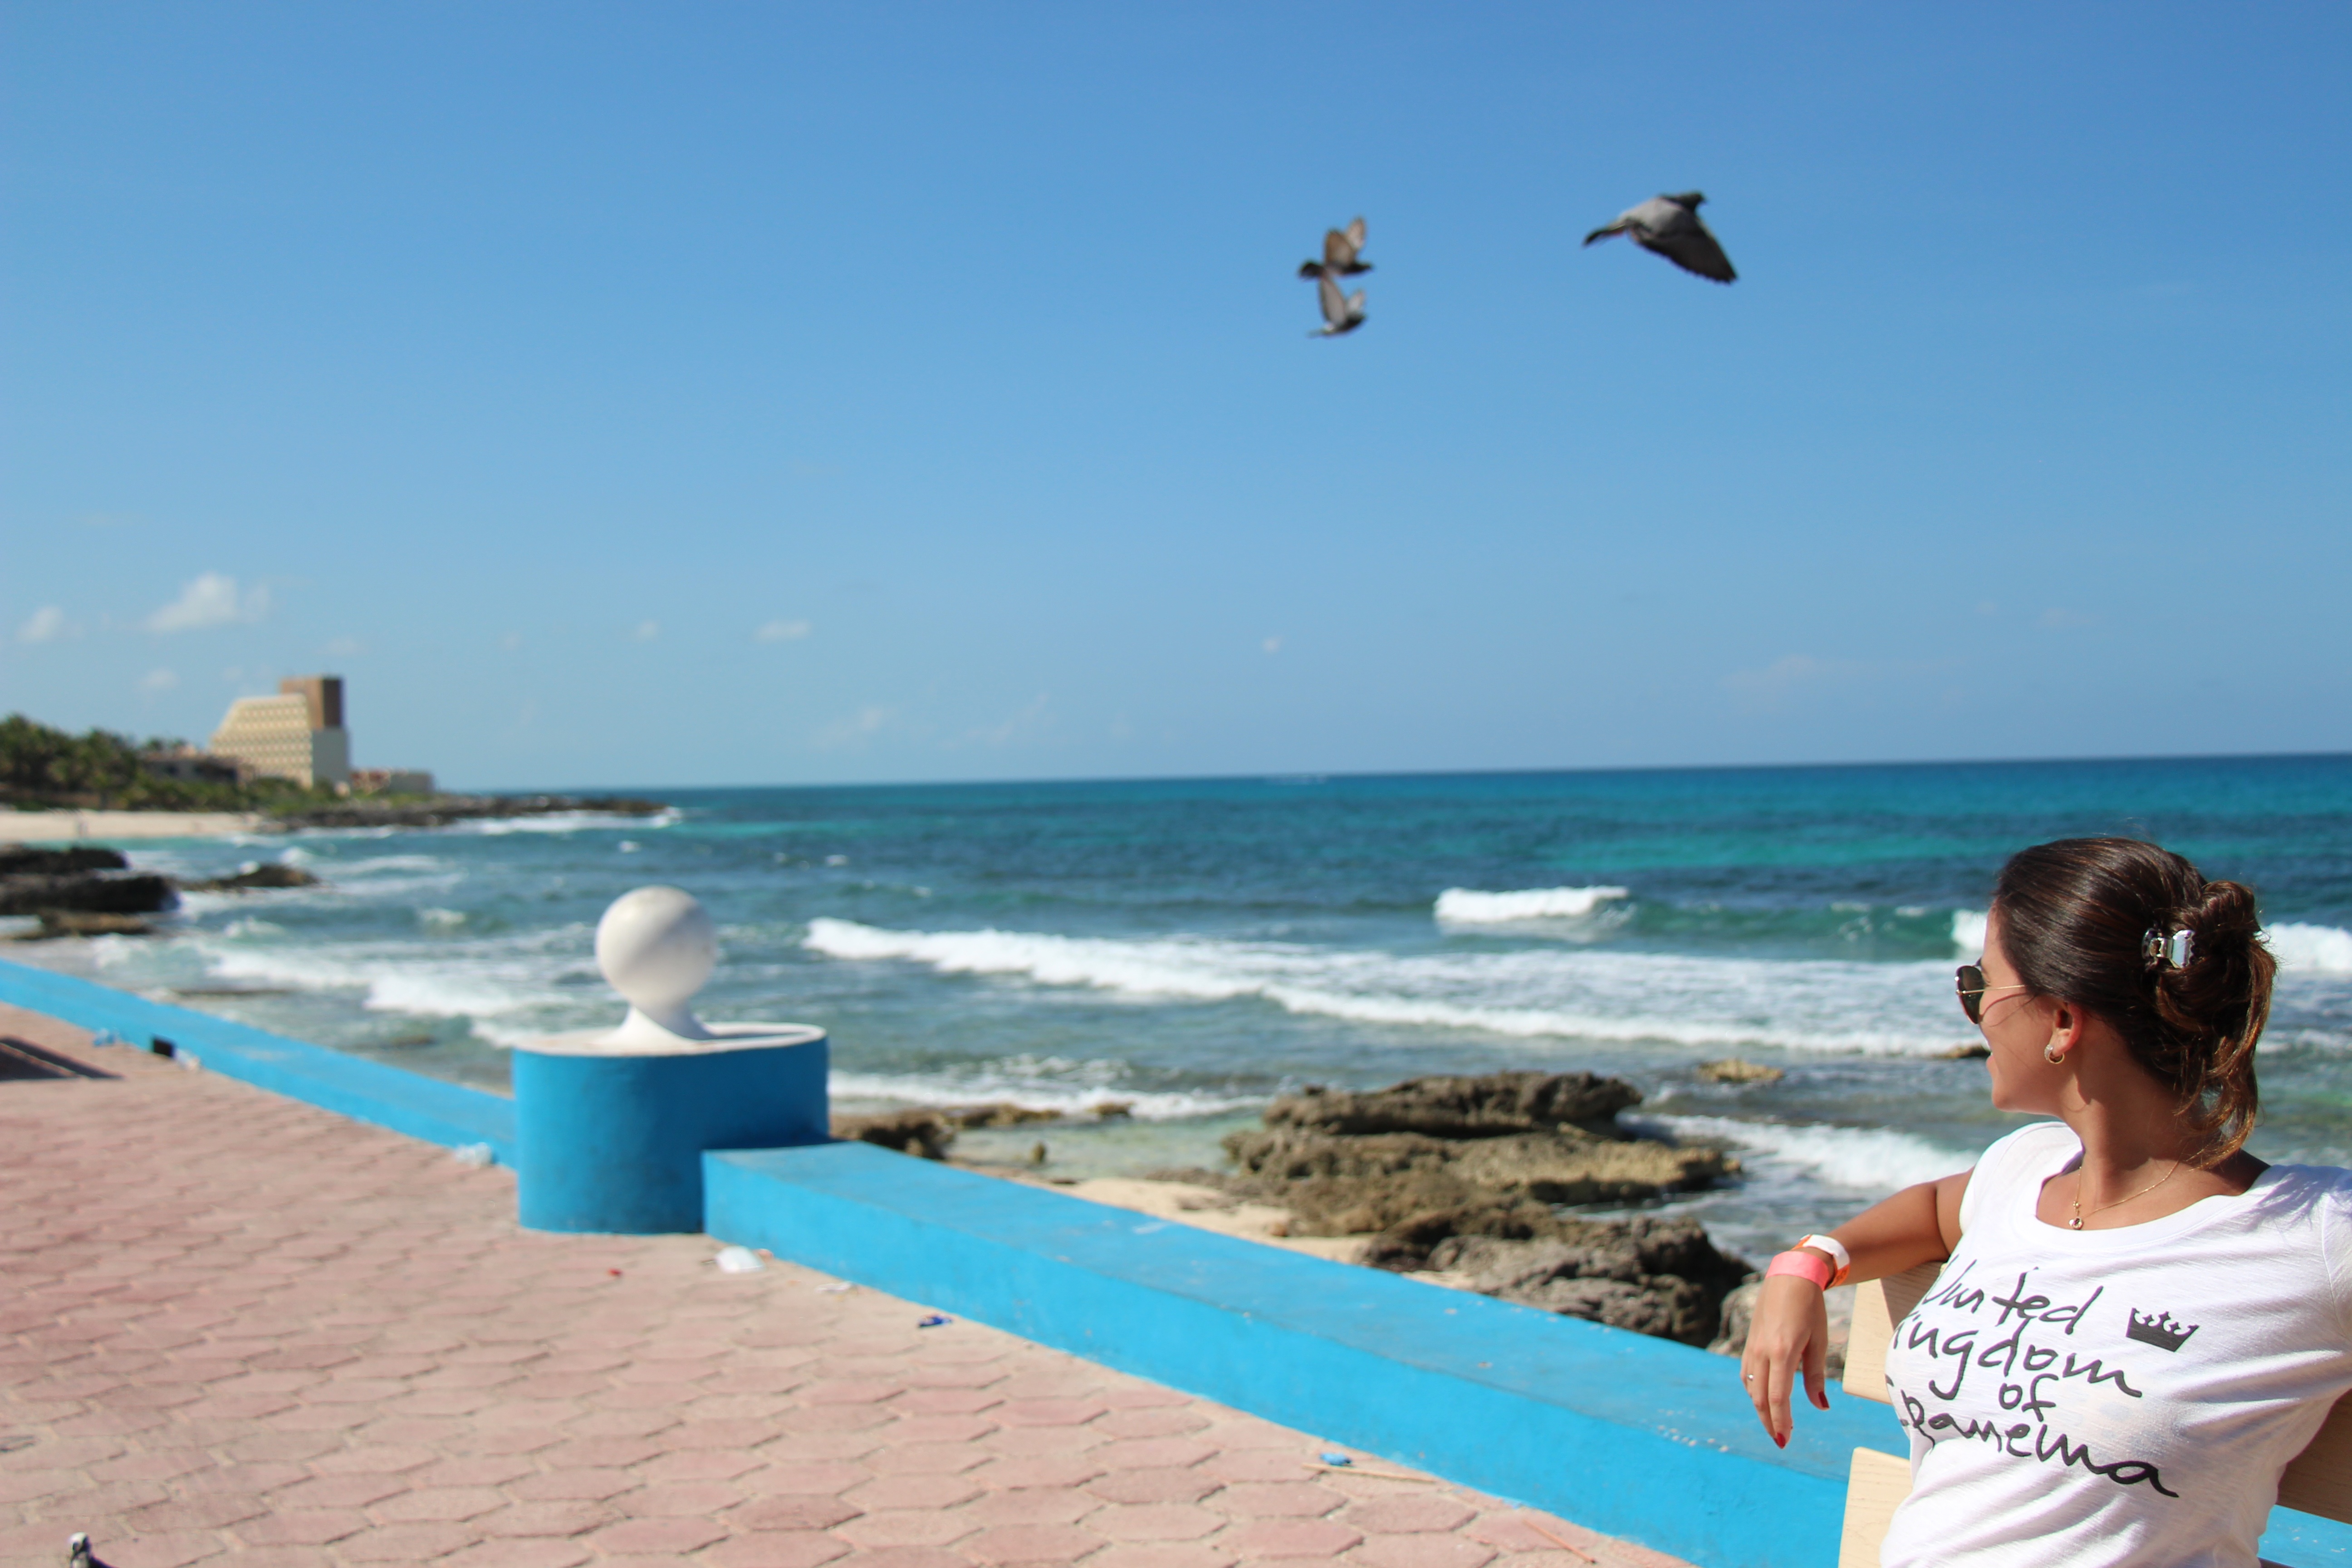
beach, sea, coast, ocean, vacation, swimming pool, bay, leisure, resort, caribbean, cape